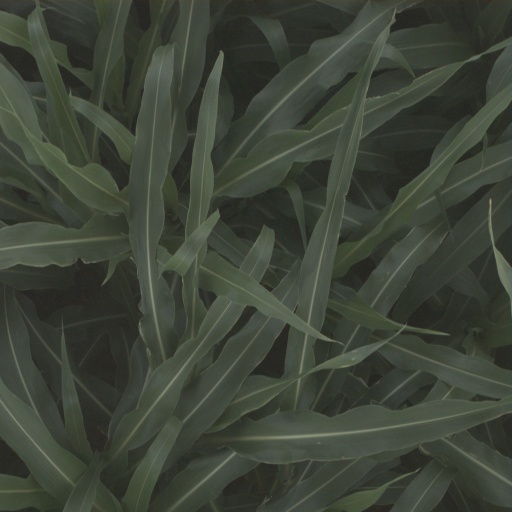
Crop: sorghum